Rhine Falls

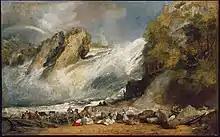
J. M. W. Turner: "Fall of the Rhine at Schaffhausen" (Museum of Fine Arts, Boston)

In 1840, author Mary Shelley visited the Falls while on a tour of Europe with her son. She described her visit in a travel narrative that she published in 1844, "Rambles in Germany and Italy". She says: "A portion of the cataract arches over the lowest platform, and the spray fell thickly on us, as standing on it and looking up, we saw wave, and rock, and cloud, and the clear heavens through its glittering ever-moving veil. This was a new sight, exceeding anything I had ever before seen; however, not to be wet through, I was obliged quickly to tear myself away."